Stockholm Palace

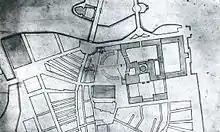
Tessin the Younger's adaptation of the city area west of the palace in the 1650s and 1690s

At the beginning of the 17th century, King Gustavus Adolphus made plans for a new royal palace. The plans came to naught, but in 1651, his daughter Queen Christina appointed Jean de la Vallée to architect for the royal castles, and among his commissions was to make suggestions for how to improve and update the Tre Kronor Castle. Contemporaneous copperplates from 1654 shows de la Vallée's idea of a more visible castle on a raised plateau with a connecting bridge over the Norrström. Queen Christina remodelled and embellished the existing castle extensively, but no new castle was built during her reign.